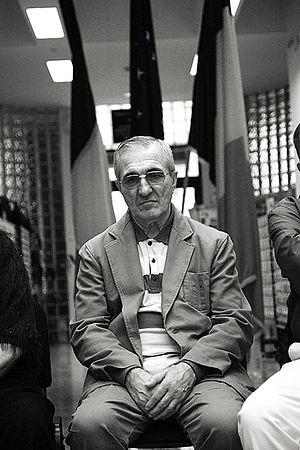
Gheorghe Dinică est un acteur roumain né le 1ᵉʳ janvier 1934 à Bucarest et mort le 10 novembre 2009 dans la même ville. Il a joué notamment dans L'Homme sans âge de Francis Ford Coppola. Gheorghe Dinică a joué pour le théâtre et le cinéma.